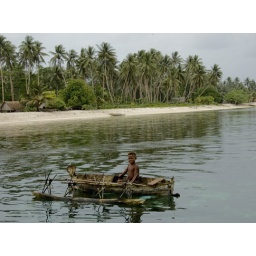
boy in boat Bodaluna Island